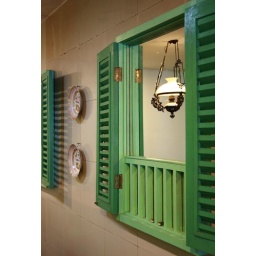
windows in green